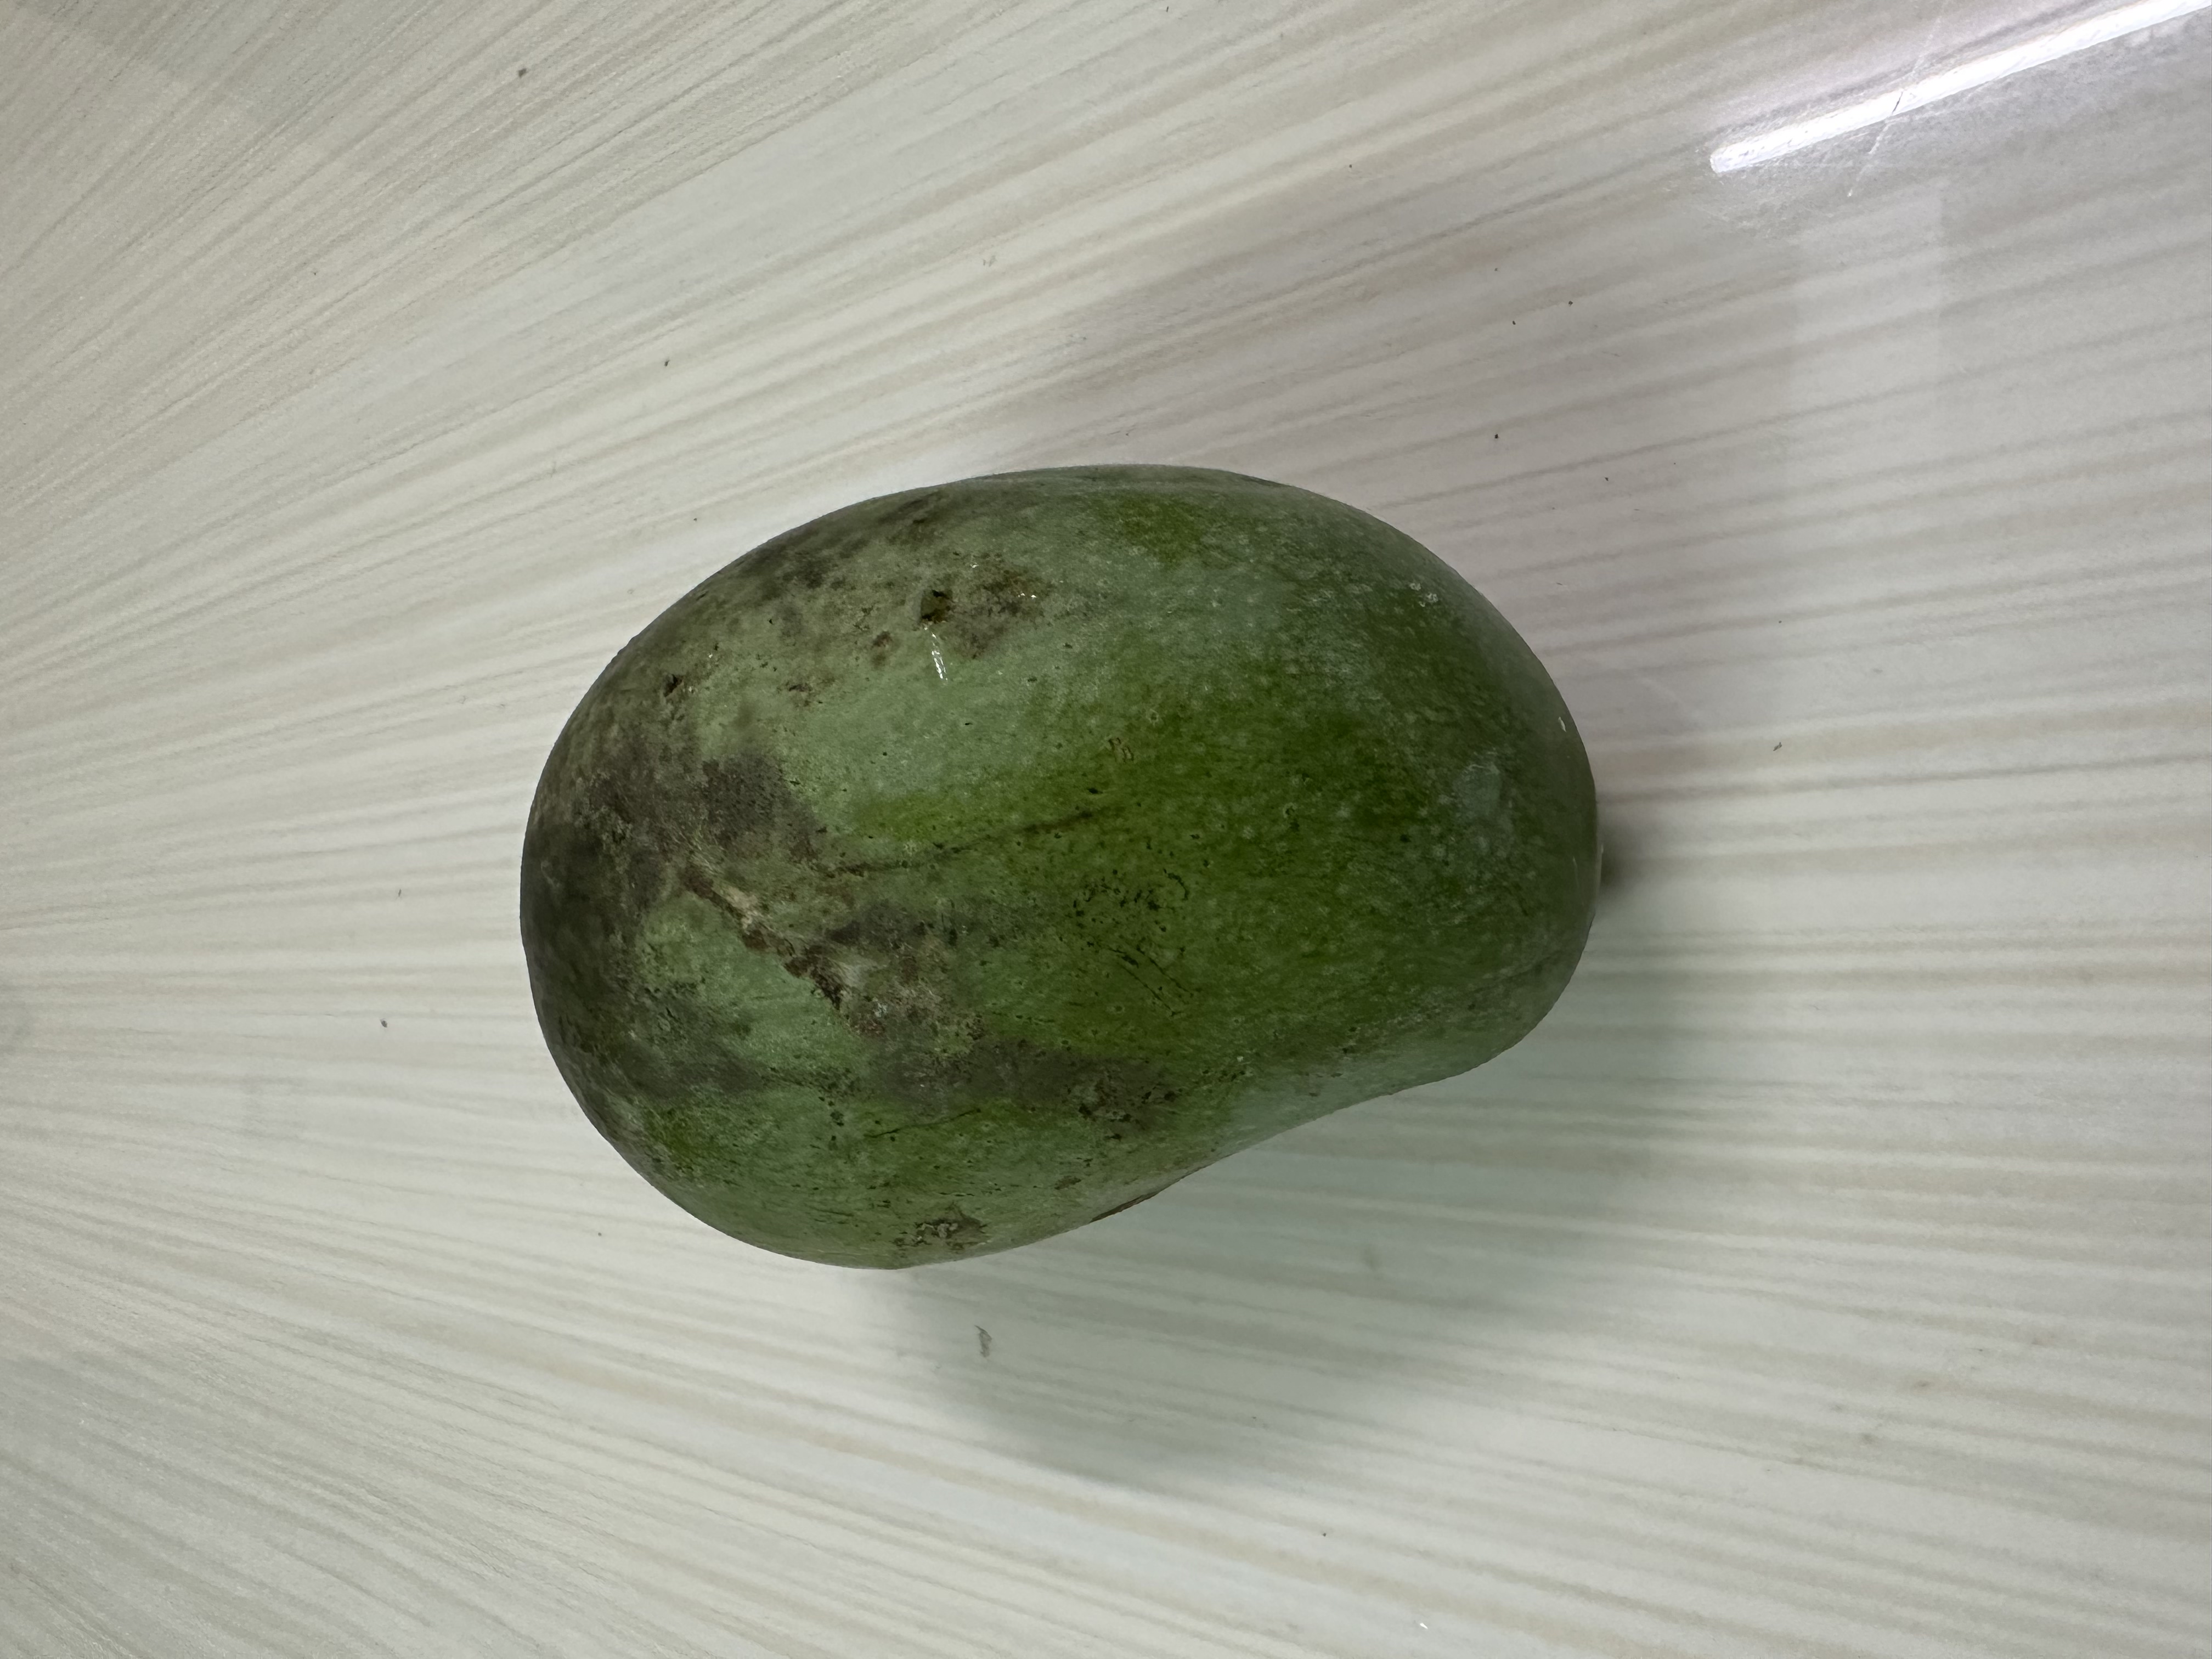
Mango variety: Amrapali